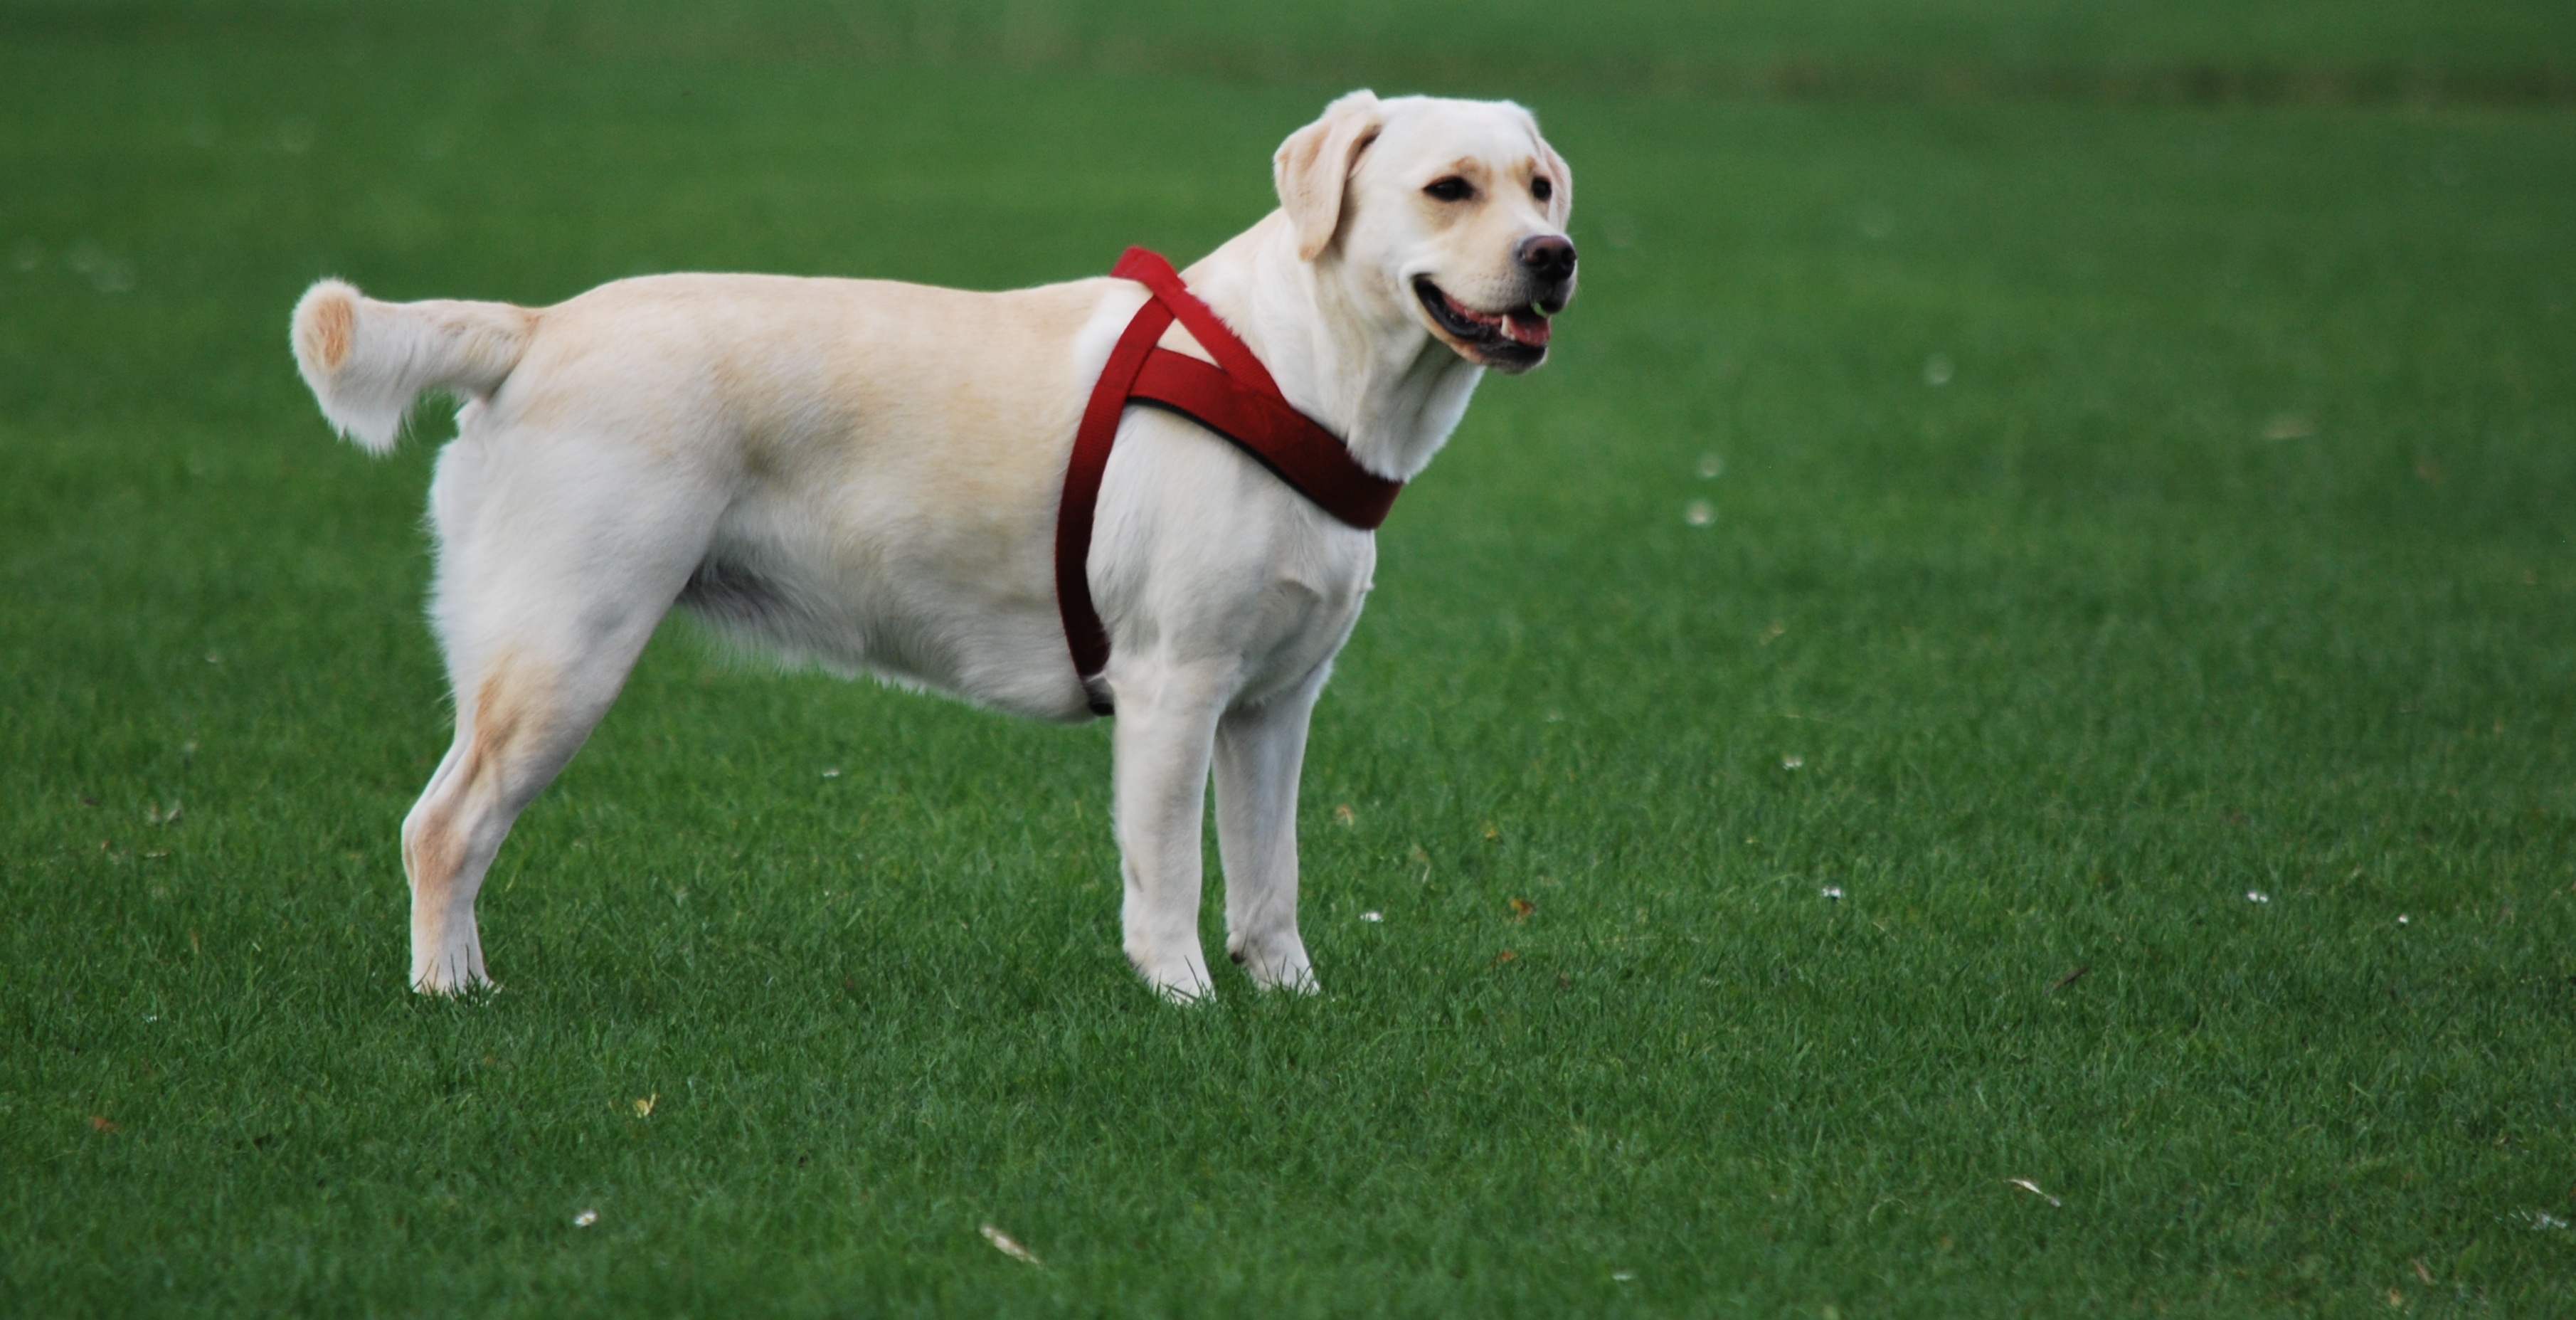
white, puppy, dog, animal, walk, mammal, vertebrate, labrador retriever, labrador, dog breed, retriever, dog like mammal